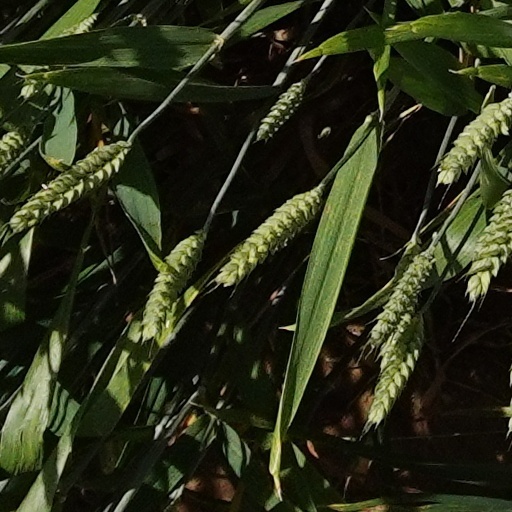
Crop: wheat